Johannes van Vloten

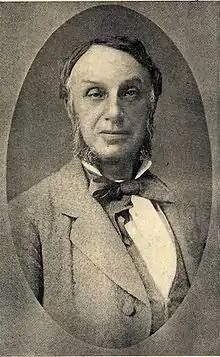

Johannes van Vloten (January 18, 1818 – September 21, 1883) was a Dutch scholar, literary historian and philosopher. He is known as a rediscoverer of Spinoza's work and a freethinker in his tradition, with a great deal of involvement in all kinds of social issues. Van Vloten was one of the founders of modern humanism.